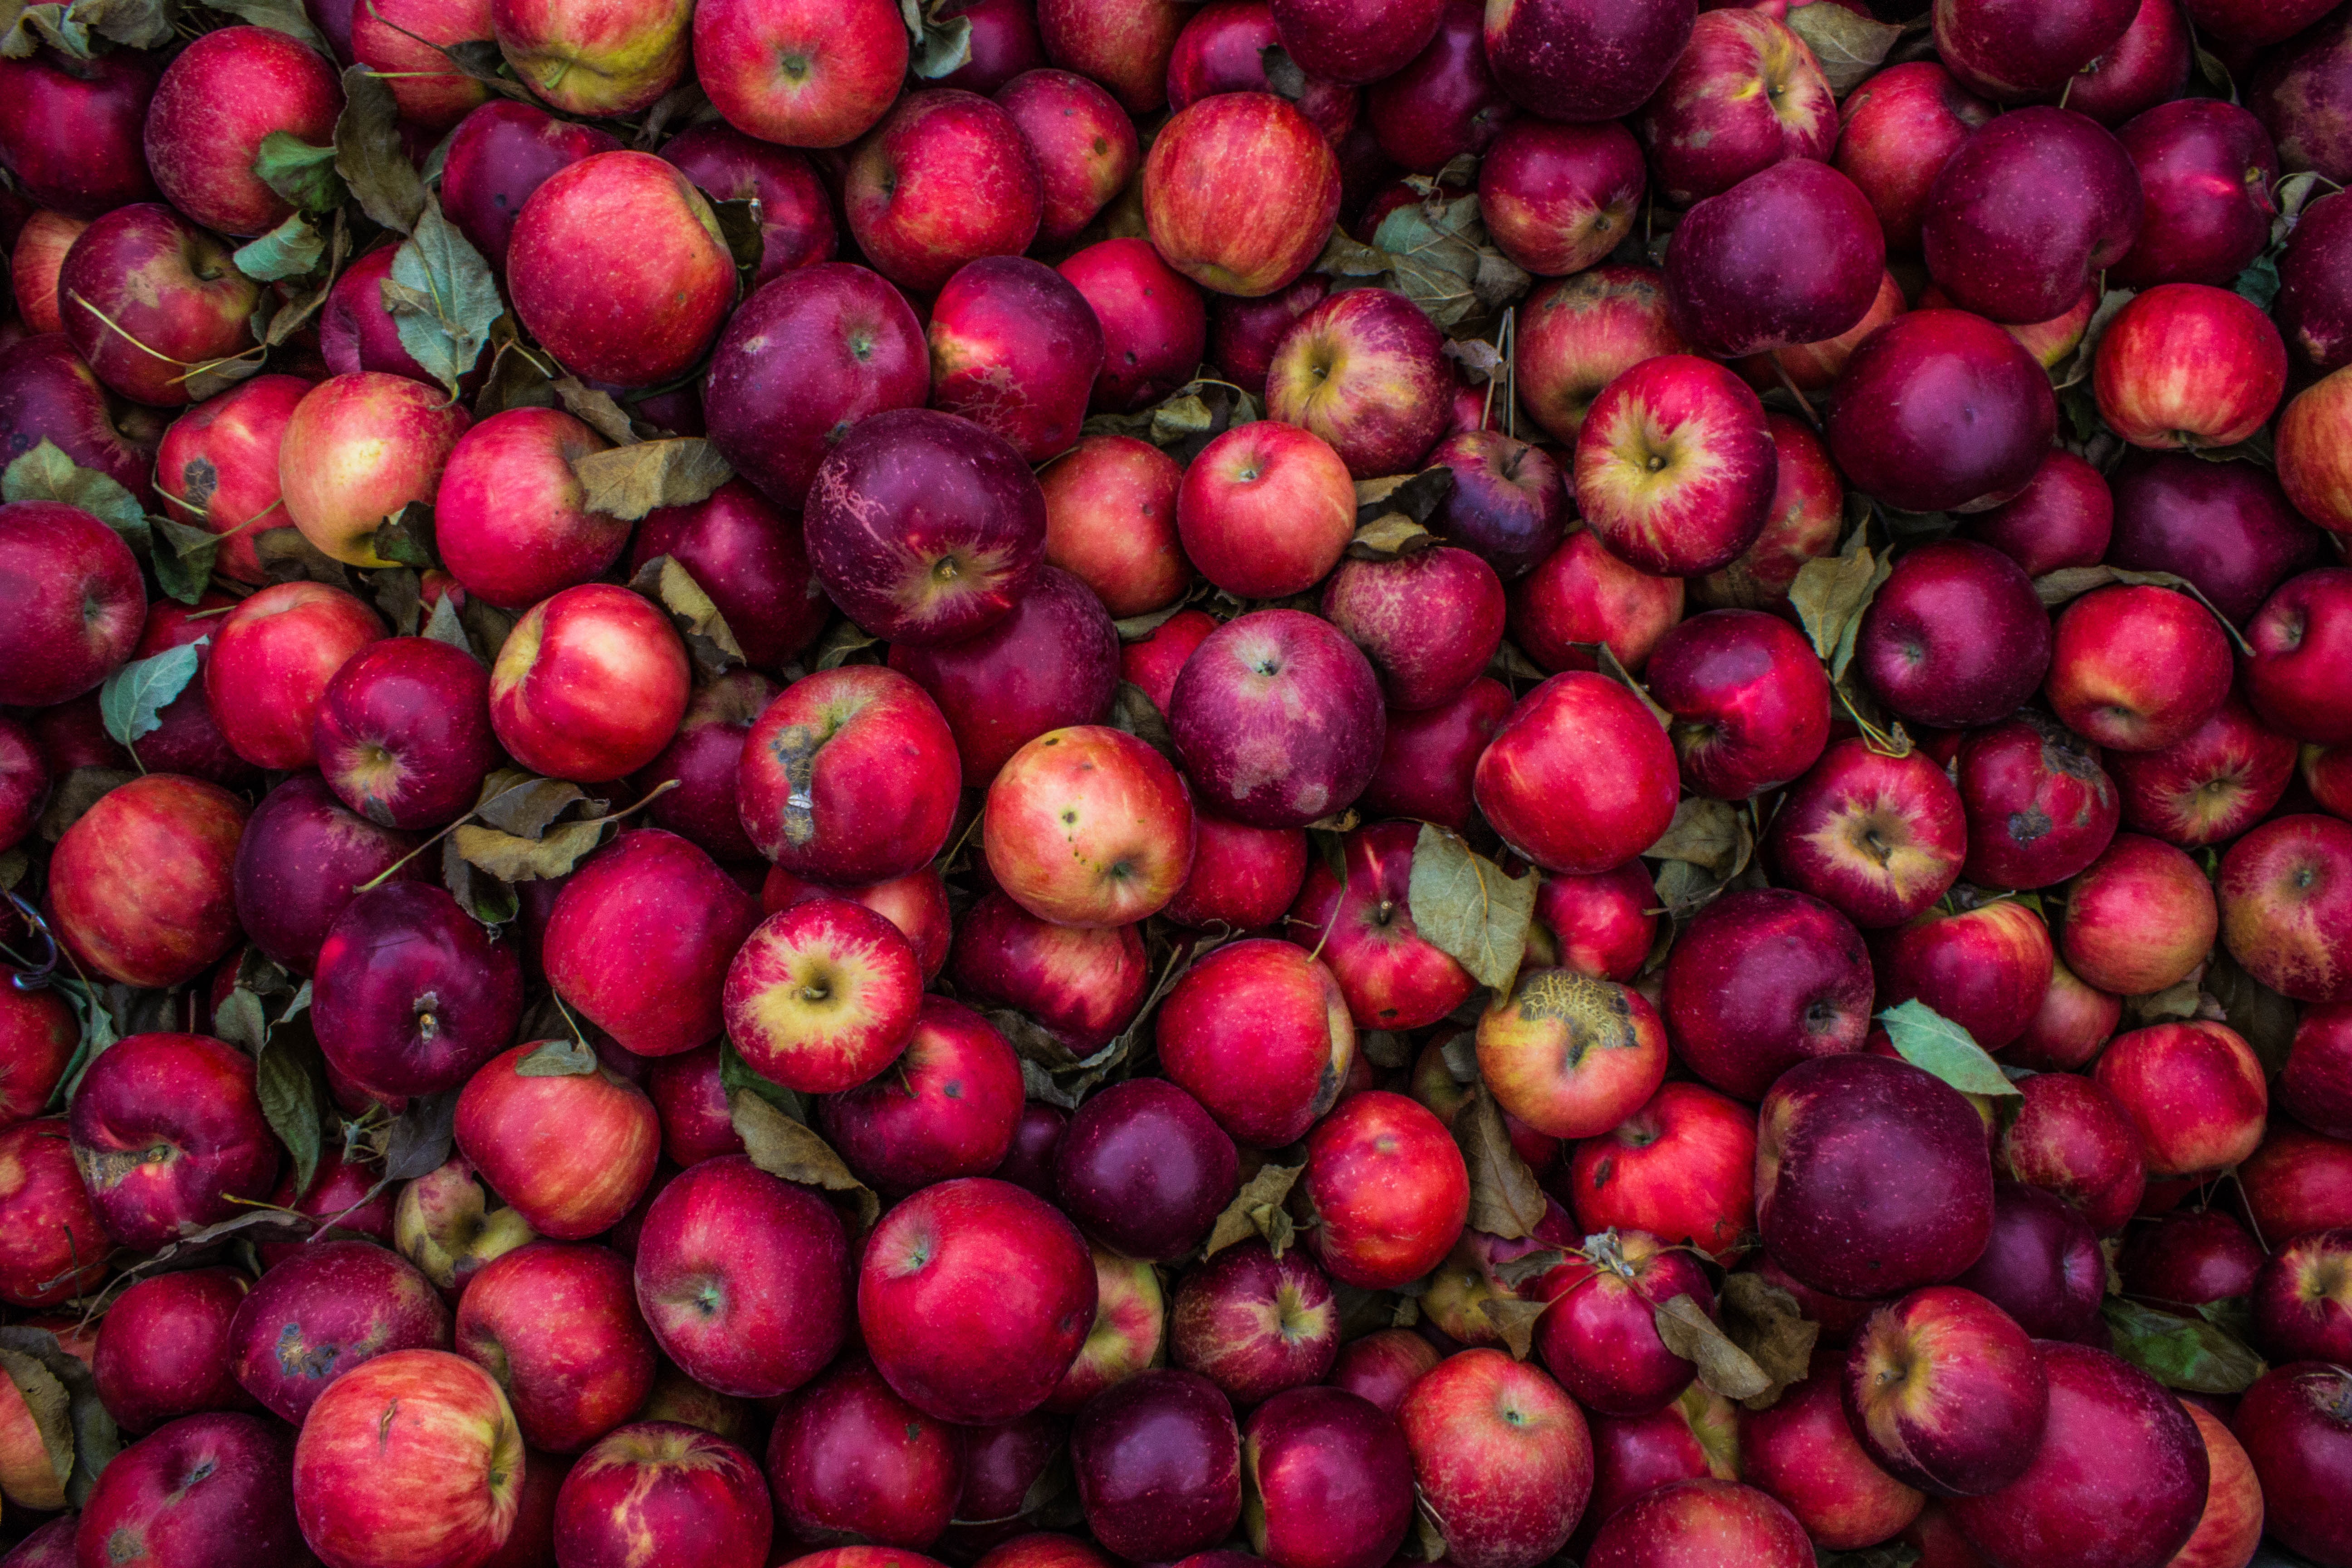
apple, plant, fruit, flower, food, produce, vegetable, agriculture, juicy, healthy, health, pomegranate, nutrition, fruits, apples, flowering plant, land plant